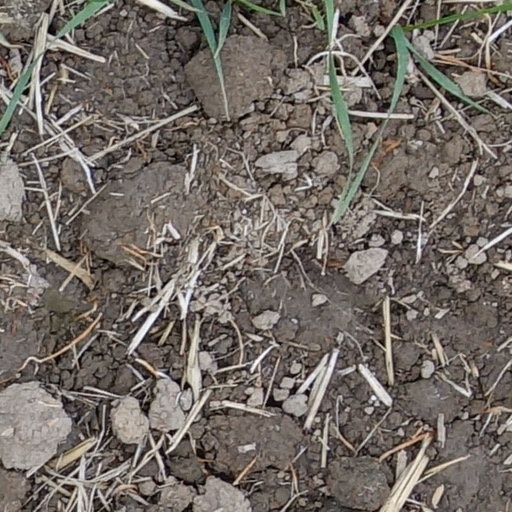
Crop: wheat